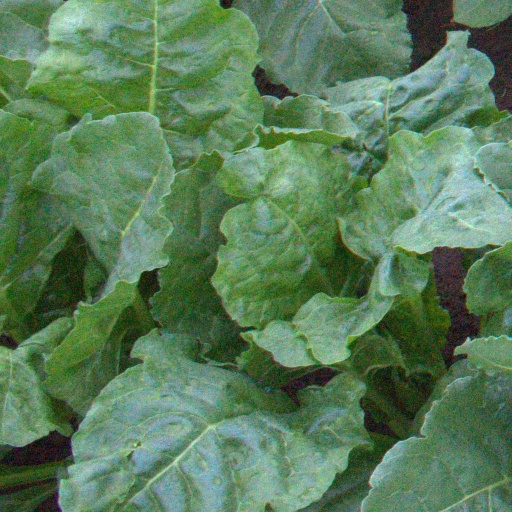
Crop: sugar beet